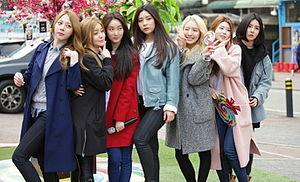
Brave Girls est un girl group sud-coréen formé par le producteur Brave Brothers de Brave Entertainment en 2011.